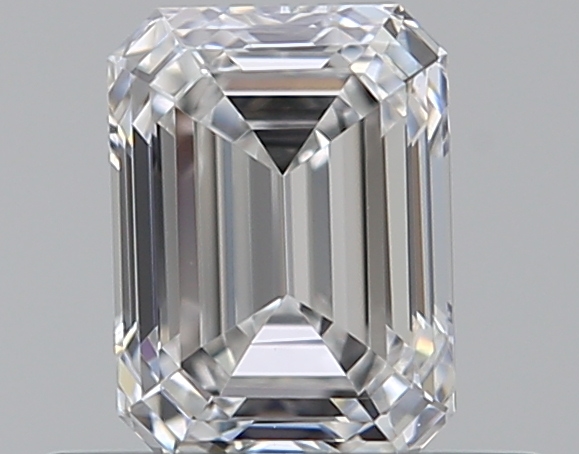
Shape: emerald
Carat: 0.5
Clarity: VVS1
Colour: E
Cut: EX
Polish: EX
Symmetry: VG
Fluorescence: N
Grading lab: GIA
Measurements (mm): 5.17 x 3.82 x 2.57